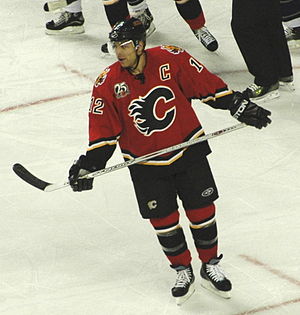
Kaptajn (sport) / Ishockey
Jarome Iginla med et lille "C" på venstre bryst som kaptajn for Calgary Flames.
En kaptajn eller anfører på et sportshold er holdets leder på banen.